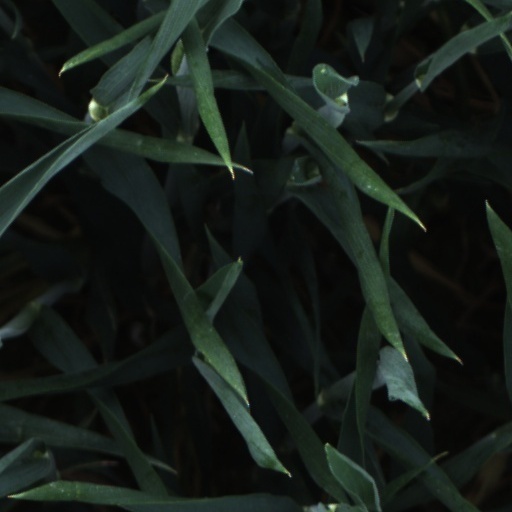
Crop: wheat